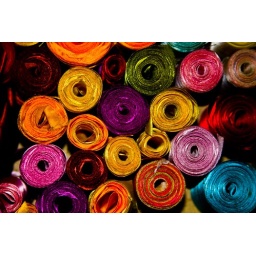
A box of ribbons in a forbidden abandoned house